History of Dhaka

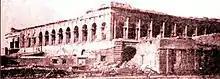
Ahsan Manzil damaged by tornado on 7 April 1888

The earliest records of Dhaka being hit by tornados were on 7 April 1888 and 12 April 1902 which killed 118 and 88 respectively. The property damage of the city was estimated at 70,000 pound sterling.